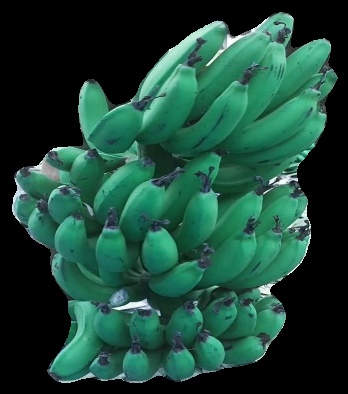
Variety: pachbale
Grade: grade3